Giygas

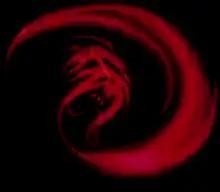
Giygas as he appears in "EarthBound"

Giygas, also known as Giegue, and in Japan, is a character in the "Mother" video game series by Nintendo, created by Shigesato Itoi. The character serves as the main antagonist and final boss of "Mother" and its sequel, "Mother 2/EarthBound". In the series, he invades Earth in an attempt to wipe out humanity in "Mother", and returns in "EarthBound" where he conquers the world and sends his forces into the past to prevent protagonist Ness from defeating him. The battle against Giygas, which depicts him in turmoil, drew inspiration from a Japanese film which traumatized Itoi as a child. He has received positive reception with critics referring to his battle as one of the creepiest in video games, and considered one of the greatest and most iconic video game antagonists of all time.